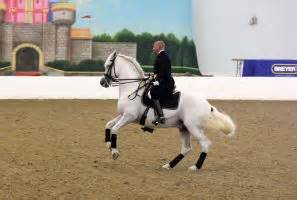
Label: cavallo